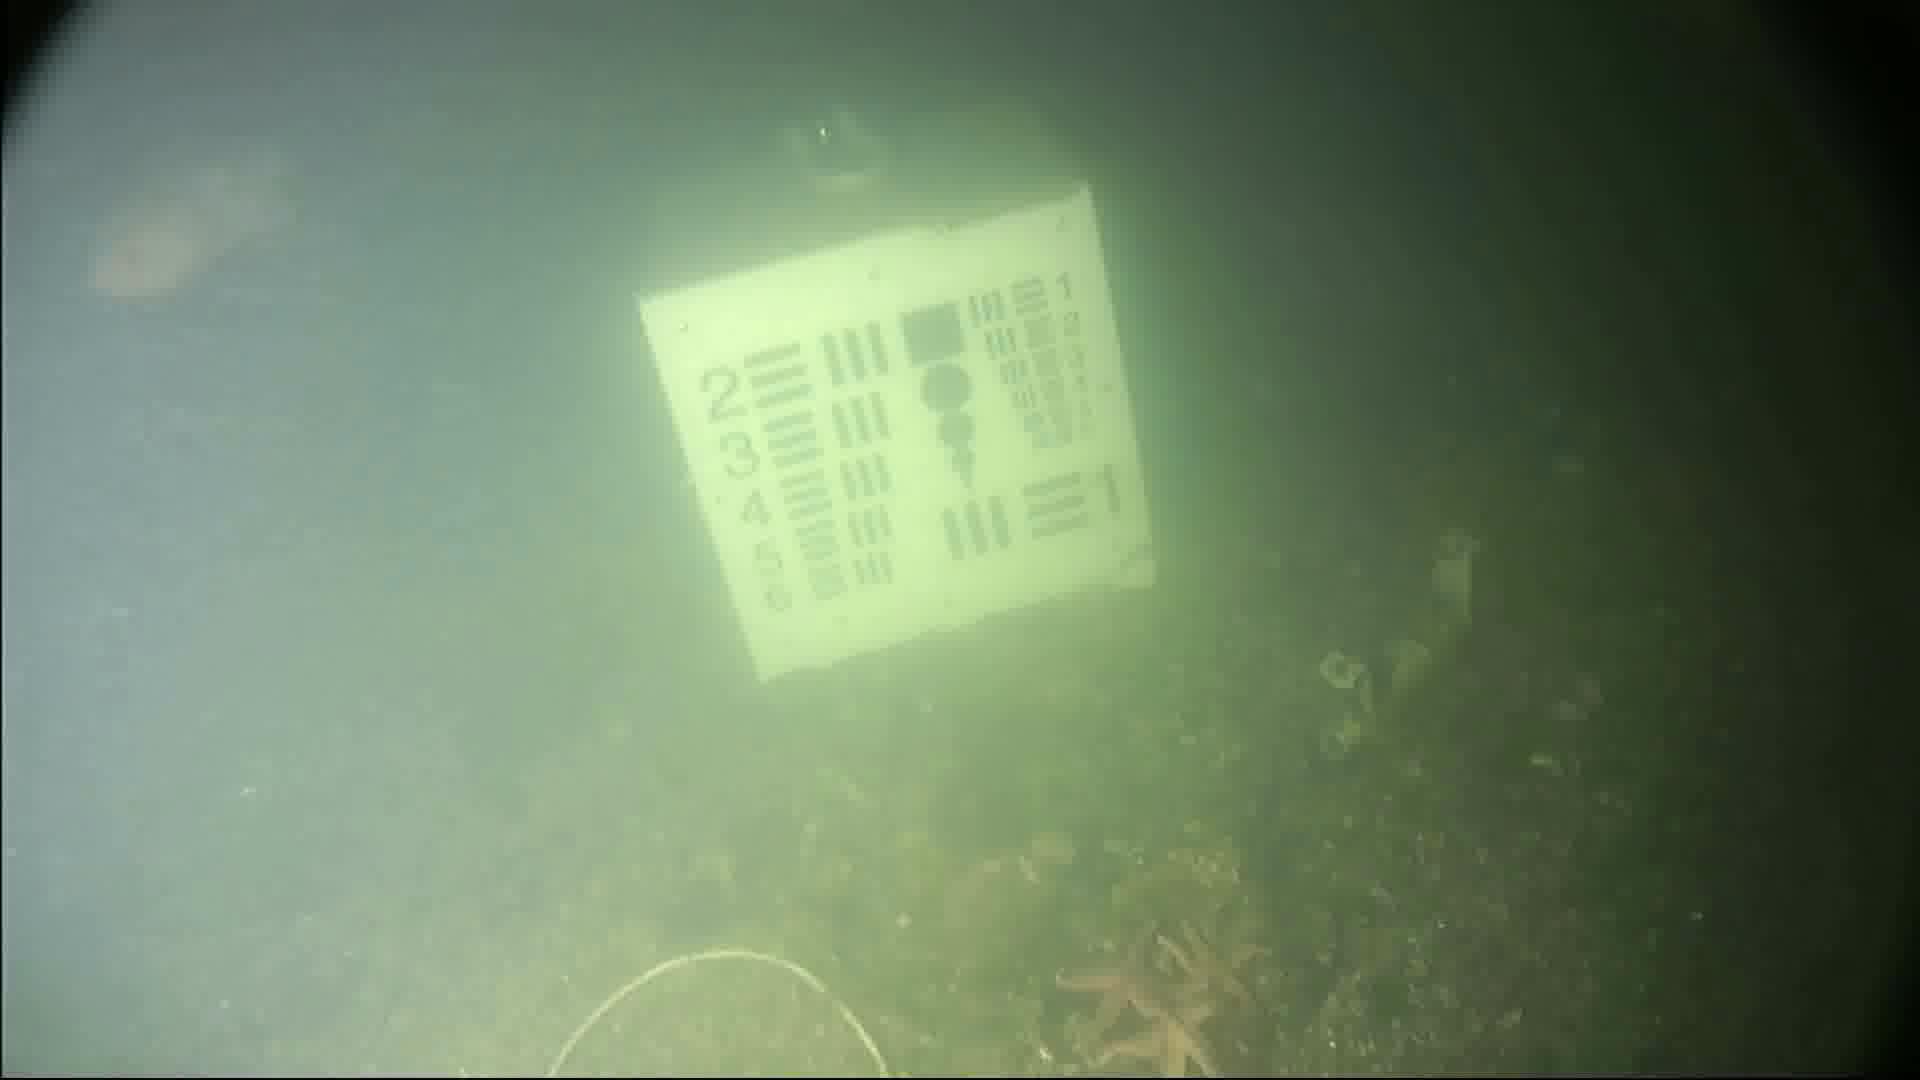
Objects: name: fish
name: starfish
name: crab